Rabbi Isaac Elchanan Theological Seminary

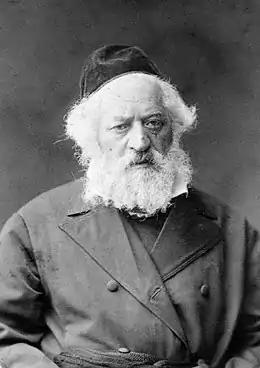
Yitzchak Elchanan Spektor, namesake of the Seminary

The first Jewish schools in New York were El Hayyim and Rabbi Elnathan's, on the Lower East Side. In 1896, several New York and Philadelphia rabbis agreed that a rabbinical seminary based on the traditional European yeshiva structure was needed to produce American rabbis who were fully committed to what would come to be called Orthodox Judaism. There were only two rabbinical seminaries in the United States, Hebrew Union College, which followed Reform Judaism, and the Jewish Theological Seminary, which was first affiliated with the more established Orthodox community in America and later Conservative Judaism. Bernard L. Levinthal and other leading Orthodox rabbis of the day founded the school, calling it the Rabbinical College of America (not related to the current institution of that name). In 1915, it merged with an elementary school, the Eitz Chaim Yeshiva, and its name was changed to Rabbi Isaac Elchanan Theological Seminary (RIETS), named after Yitzchak Elchanan Spektor, a Russian rabbi who died the year of the school's founding. Bernard Revel was appointed as head of the combined school. In 1916 it expanded to include a boy's high school, the Talmudical Academy. In the late 1920s, the institution began a building campaign of US$5 million, announcing an institution called the "Yeshiva of America", later the "Yeshiva College of America", before finally settling simply on Yeshiva College., which would be the undergraduate college for men of what later became Yeshiva University. In 1926, it bought a three-block site in Washington Heights, built its first building, and moved its operation there. , that building continued to house the Yeshiva University (YU) affiliated High School for Boys, but all other operations had moved to other buildings later constructed on the expanded campus surrounding it.